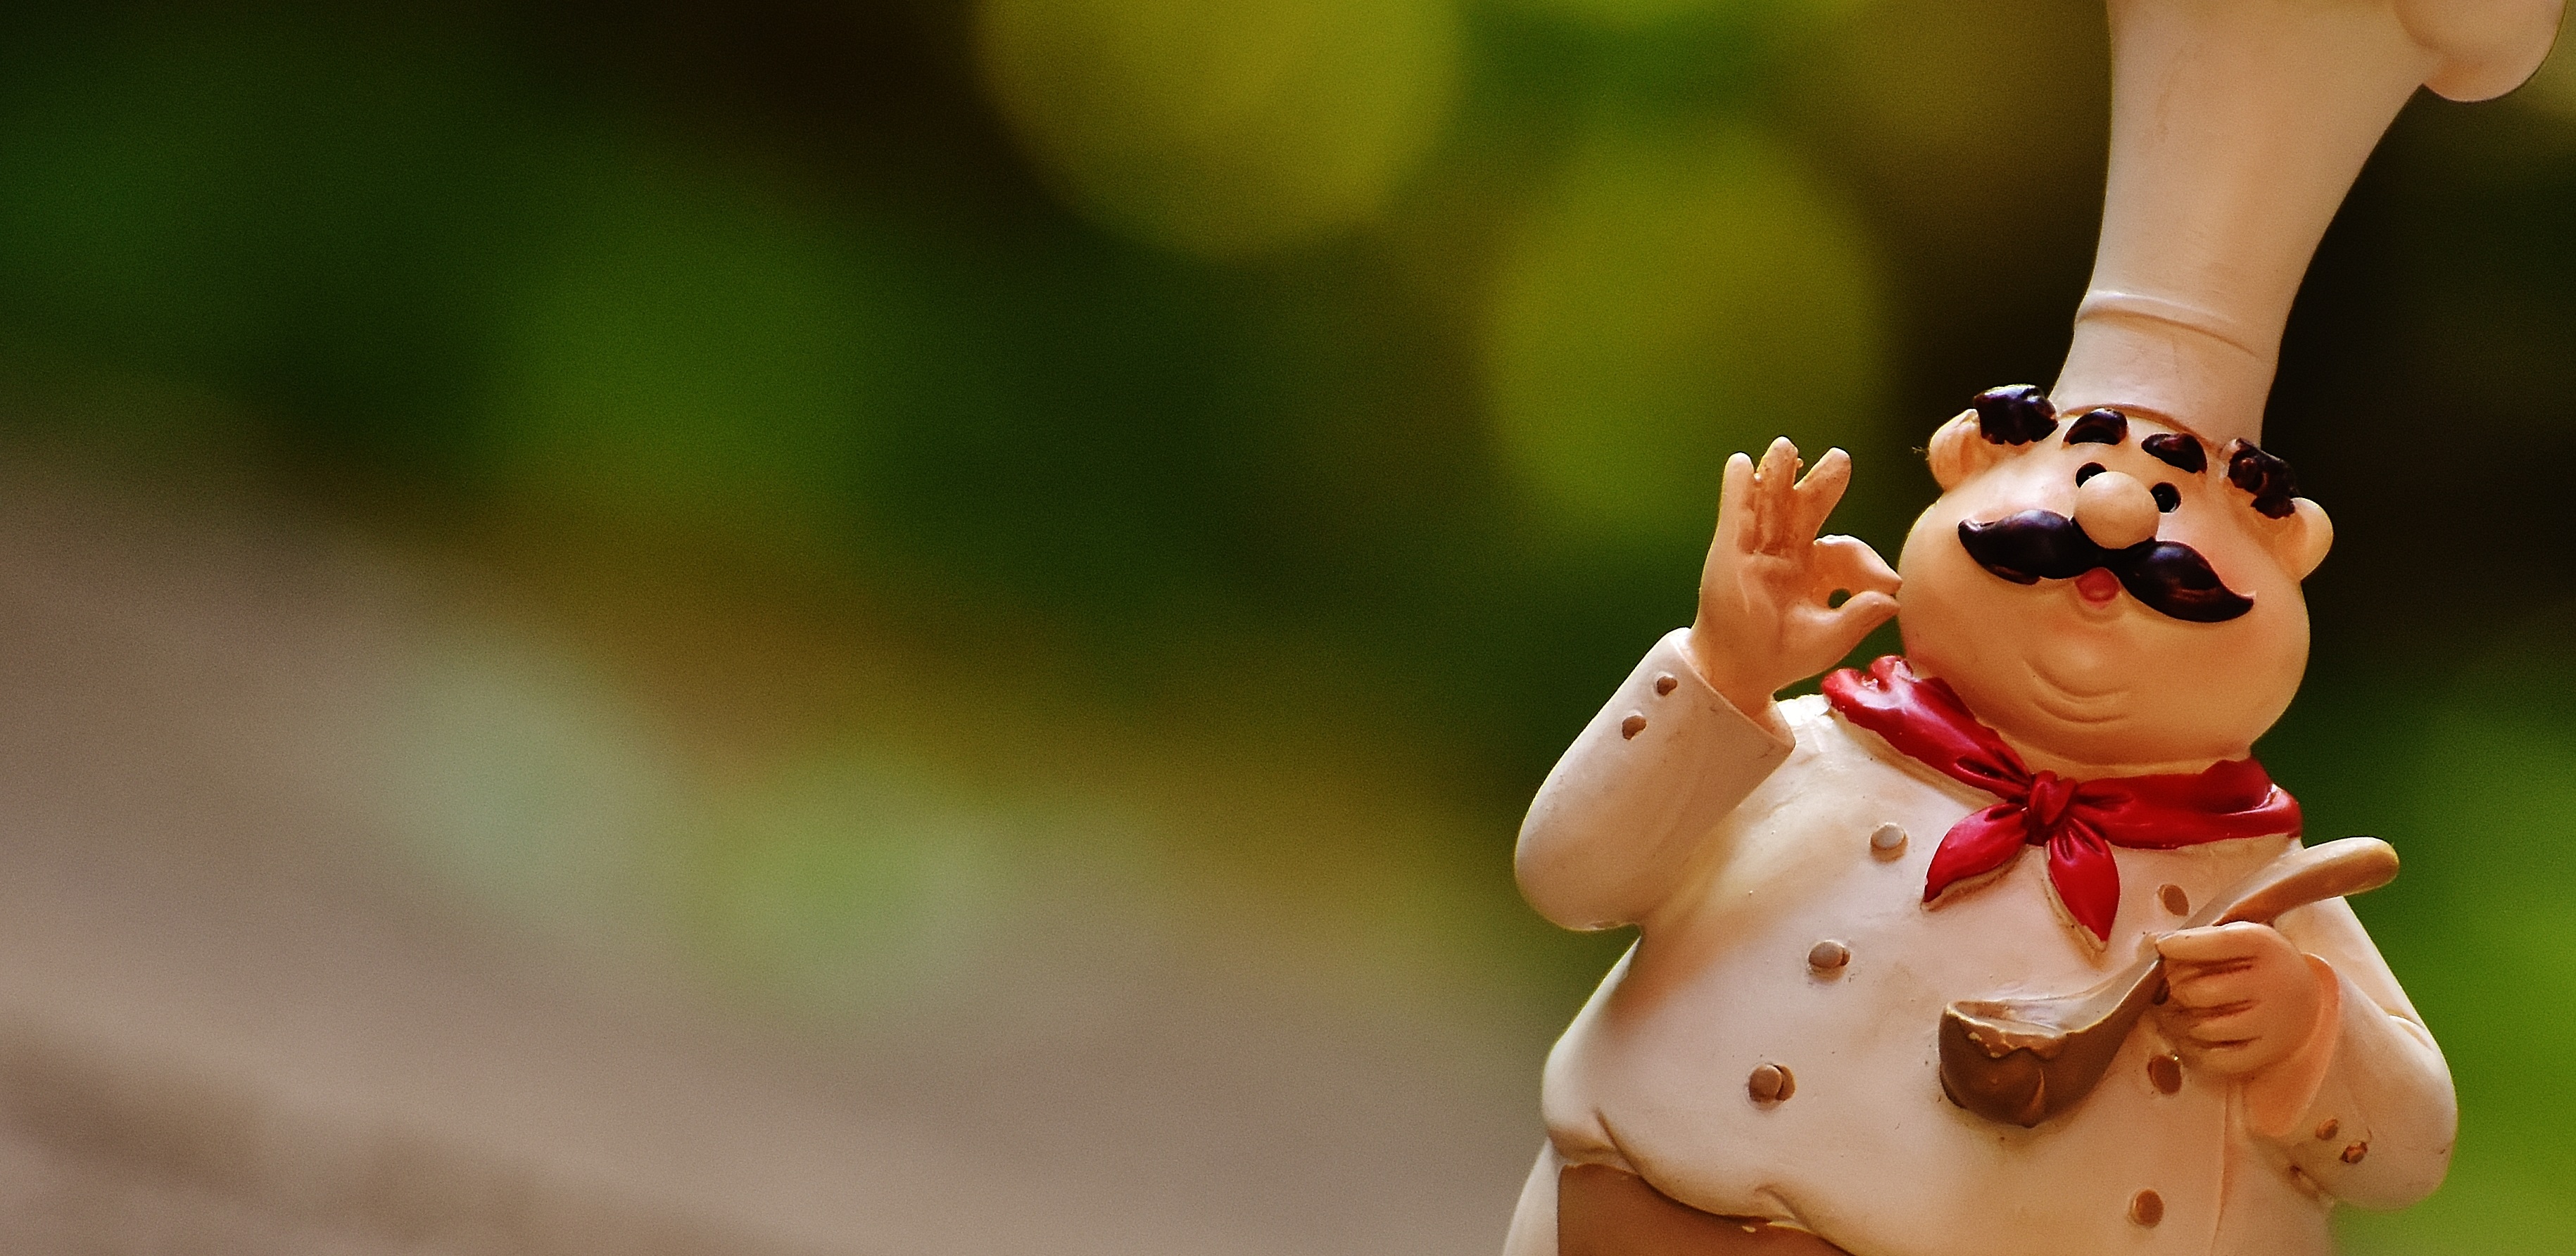
hand, photography, restaurant, finger, green, cook, close up, skin, funny, figures, gastronomy, sweetness, macro photography, chefs